T. C. Chao

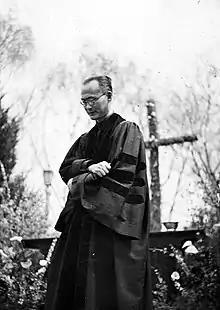

Tzu-ch'en Chao (1888–1979), also known as T. C. Chao, was one of the leading Protestant theological thinkers in China in the early twentieth century.